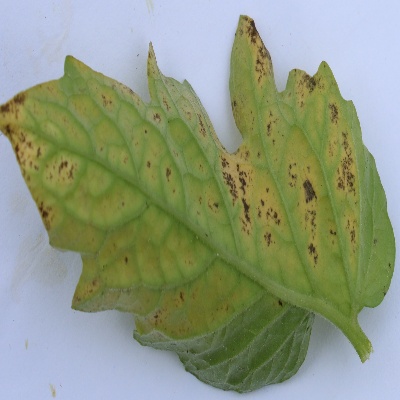
Crop: Tomato
Condition: septoria leaf spot